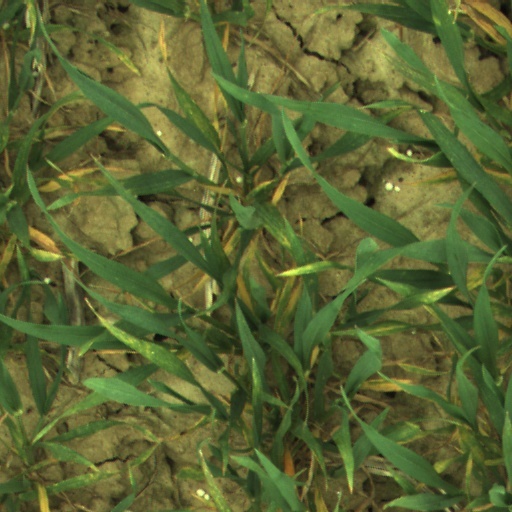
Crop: wheat